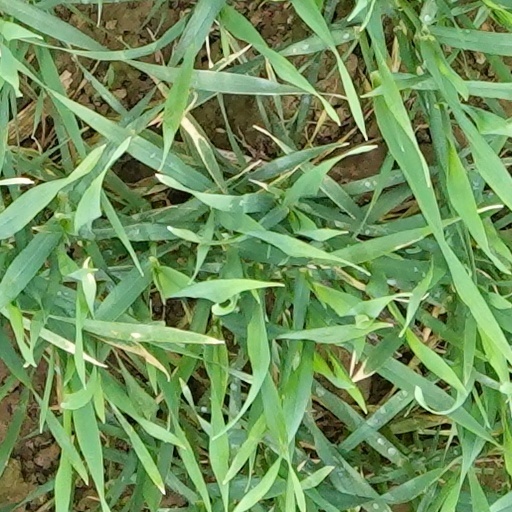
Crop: wheat